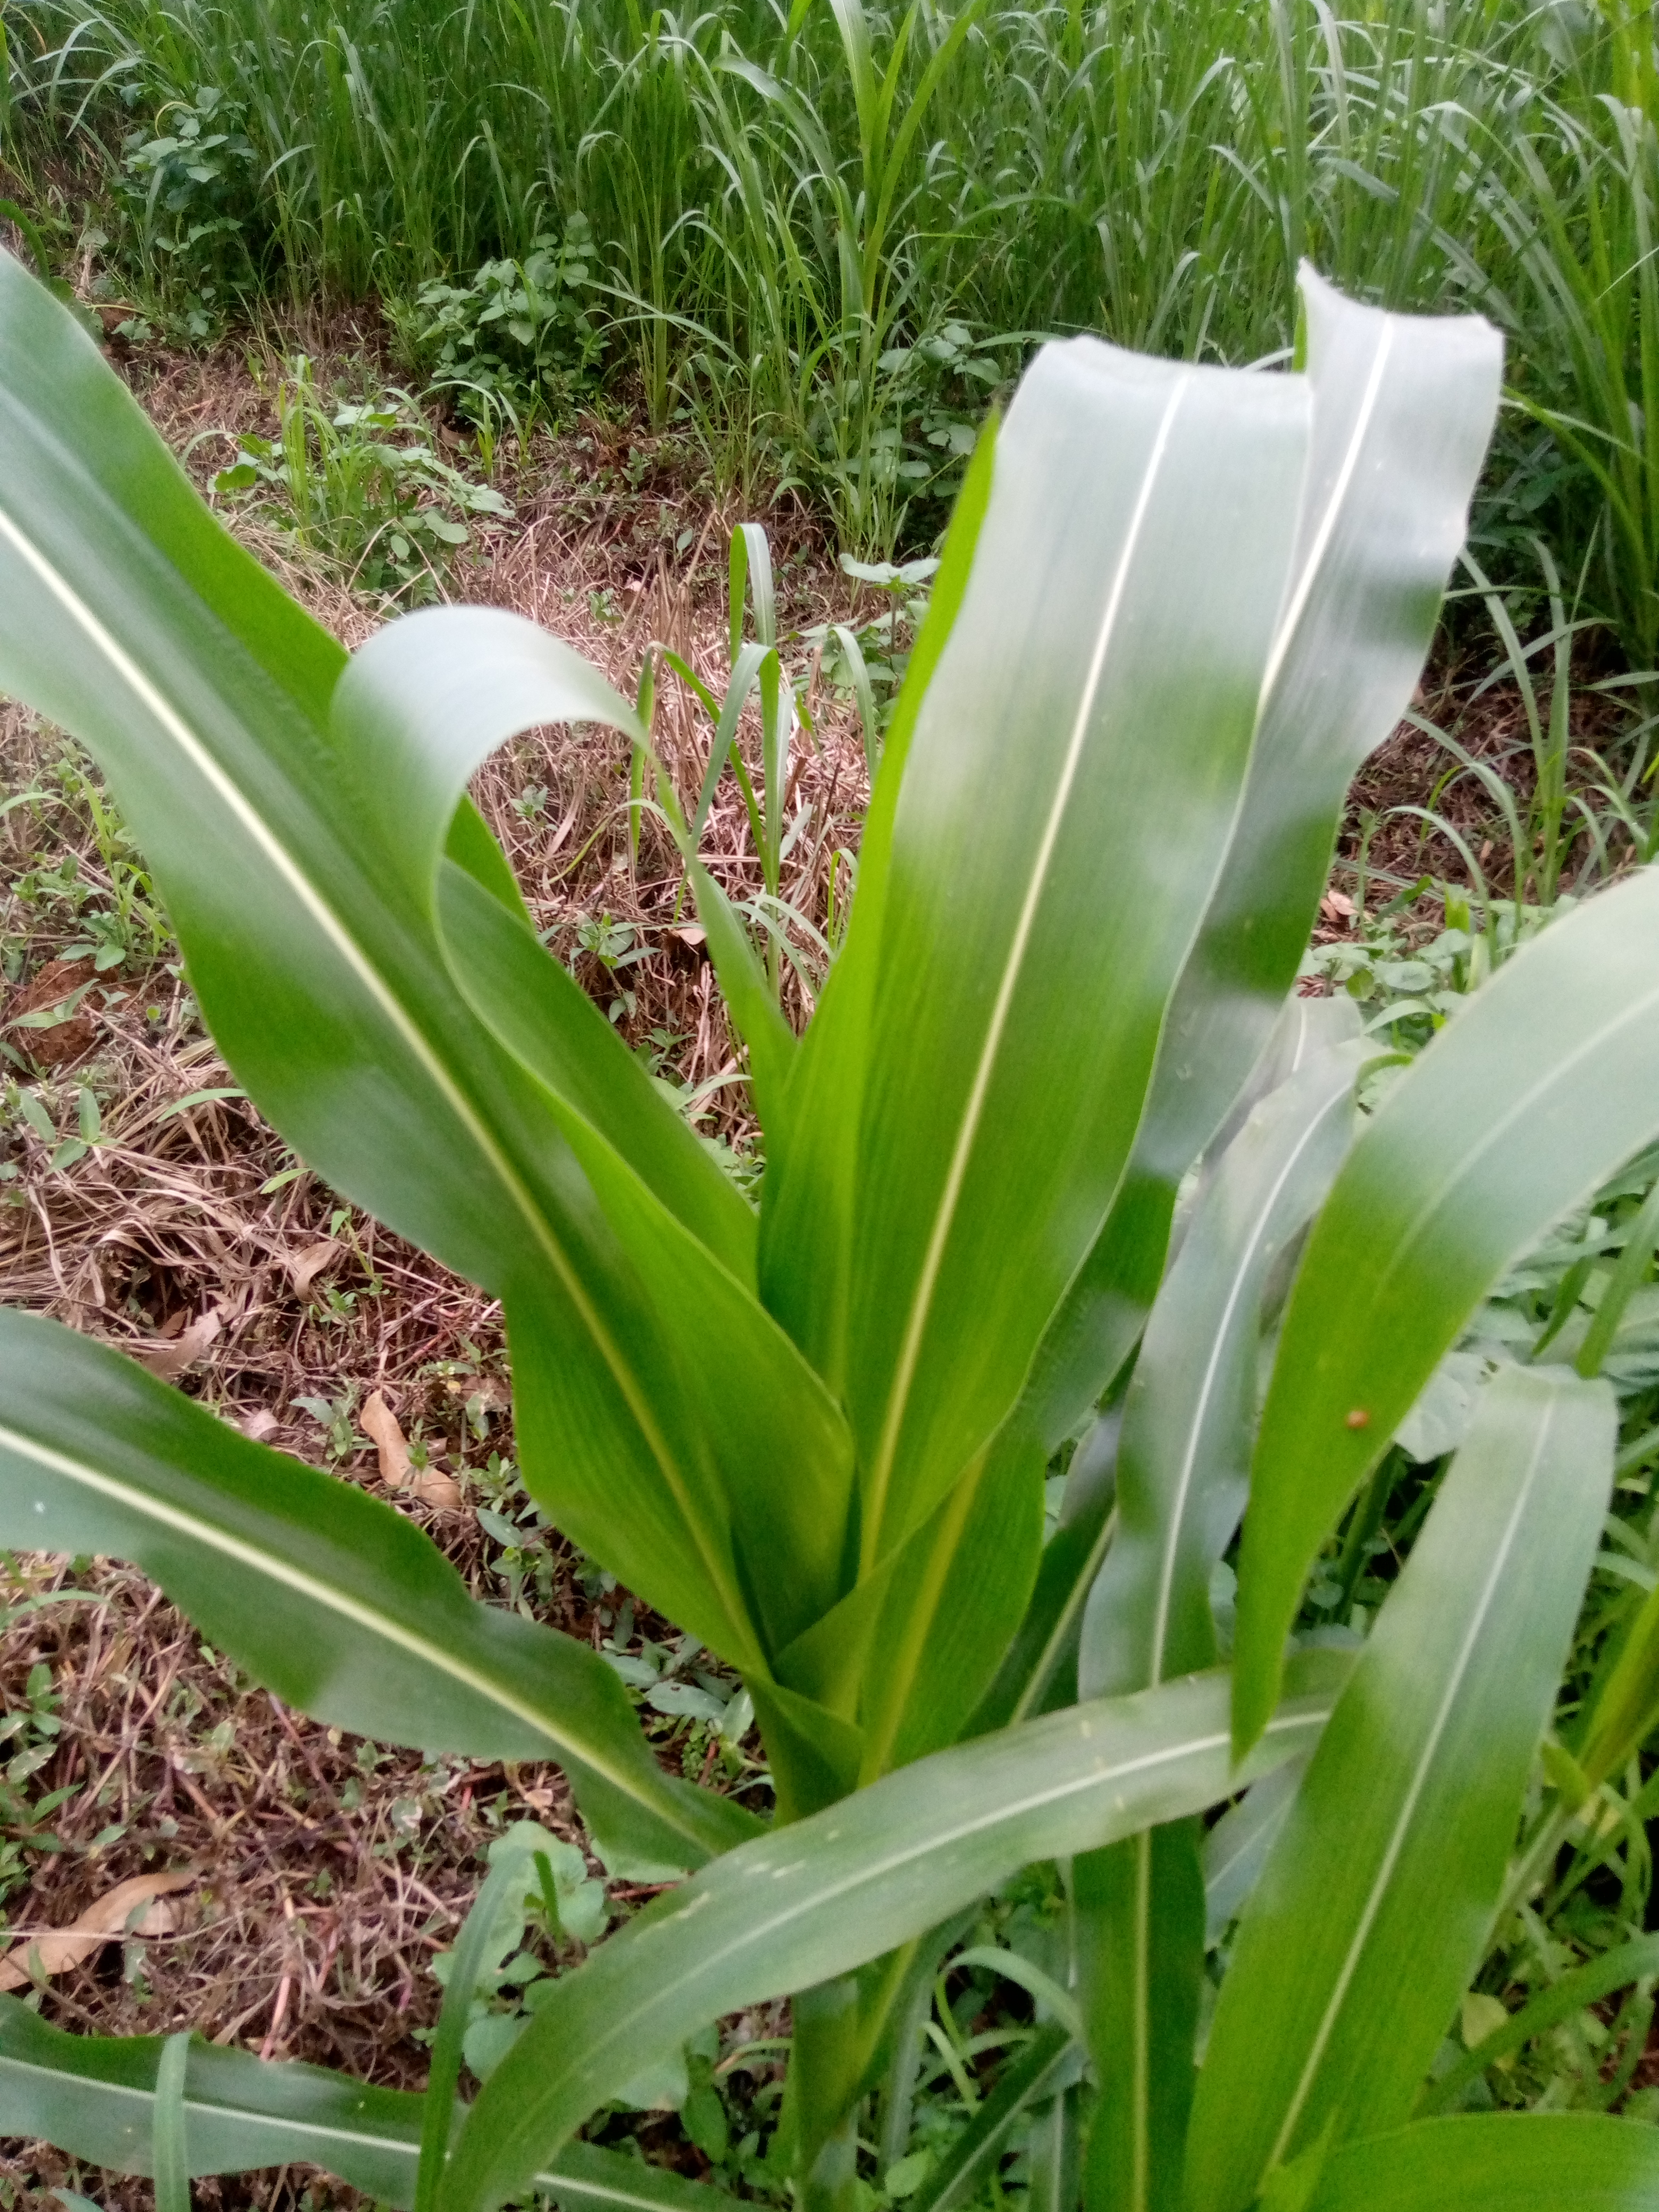
Label: healthy